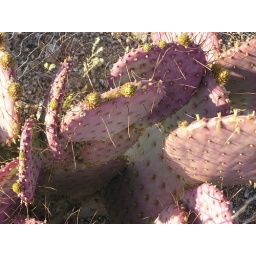
In my front yard. I have to put fence around it to keep Bunnies from eating it.